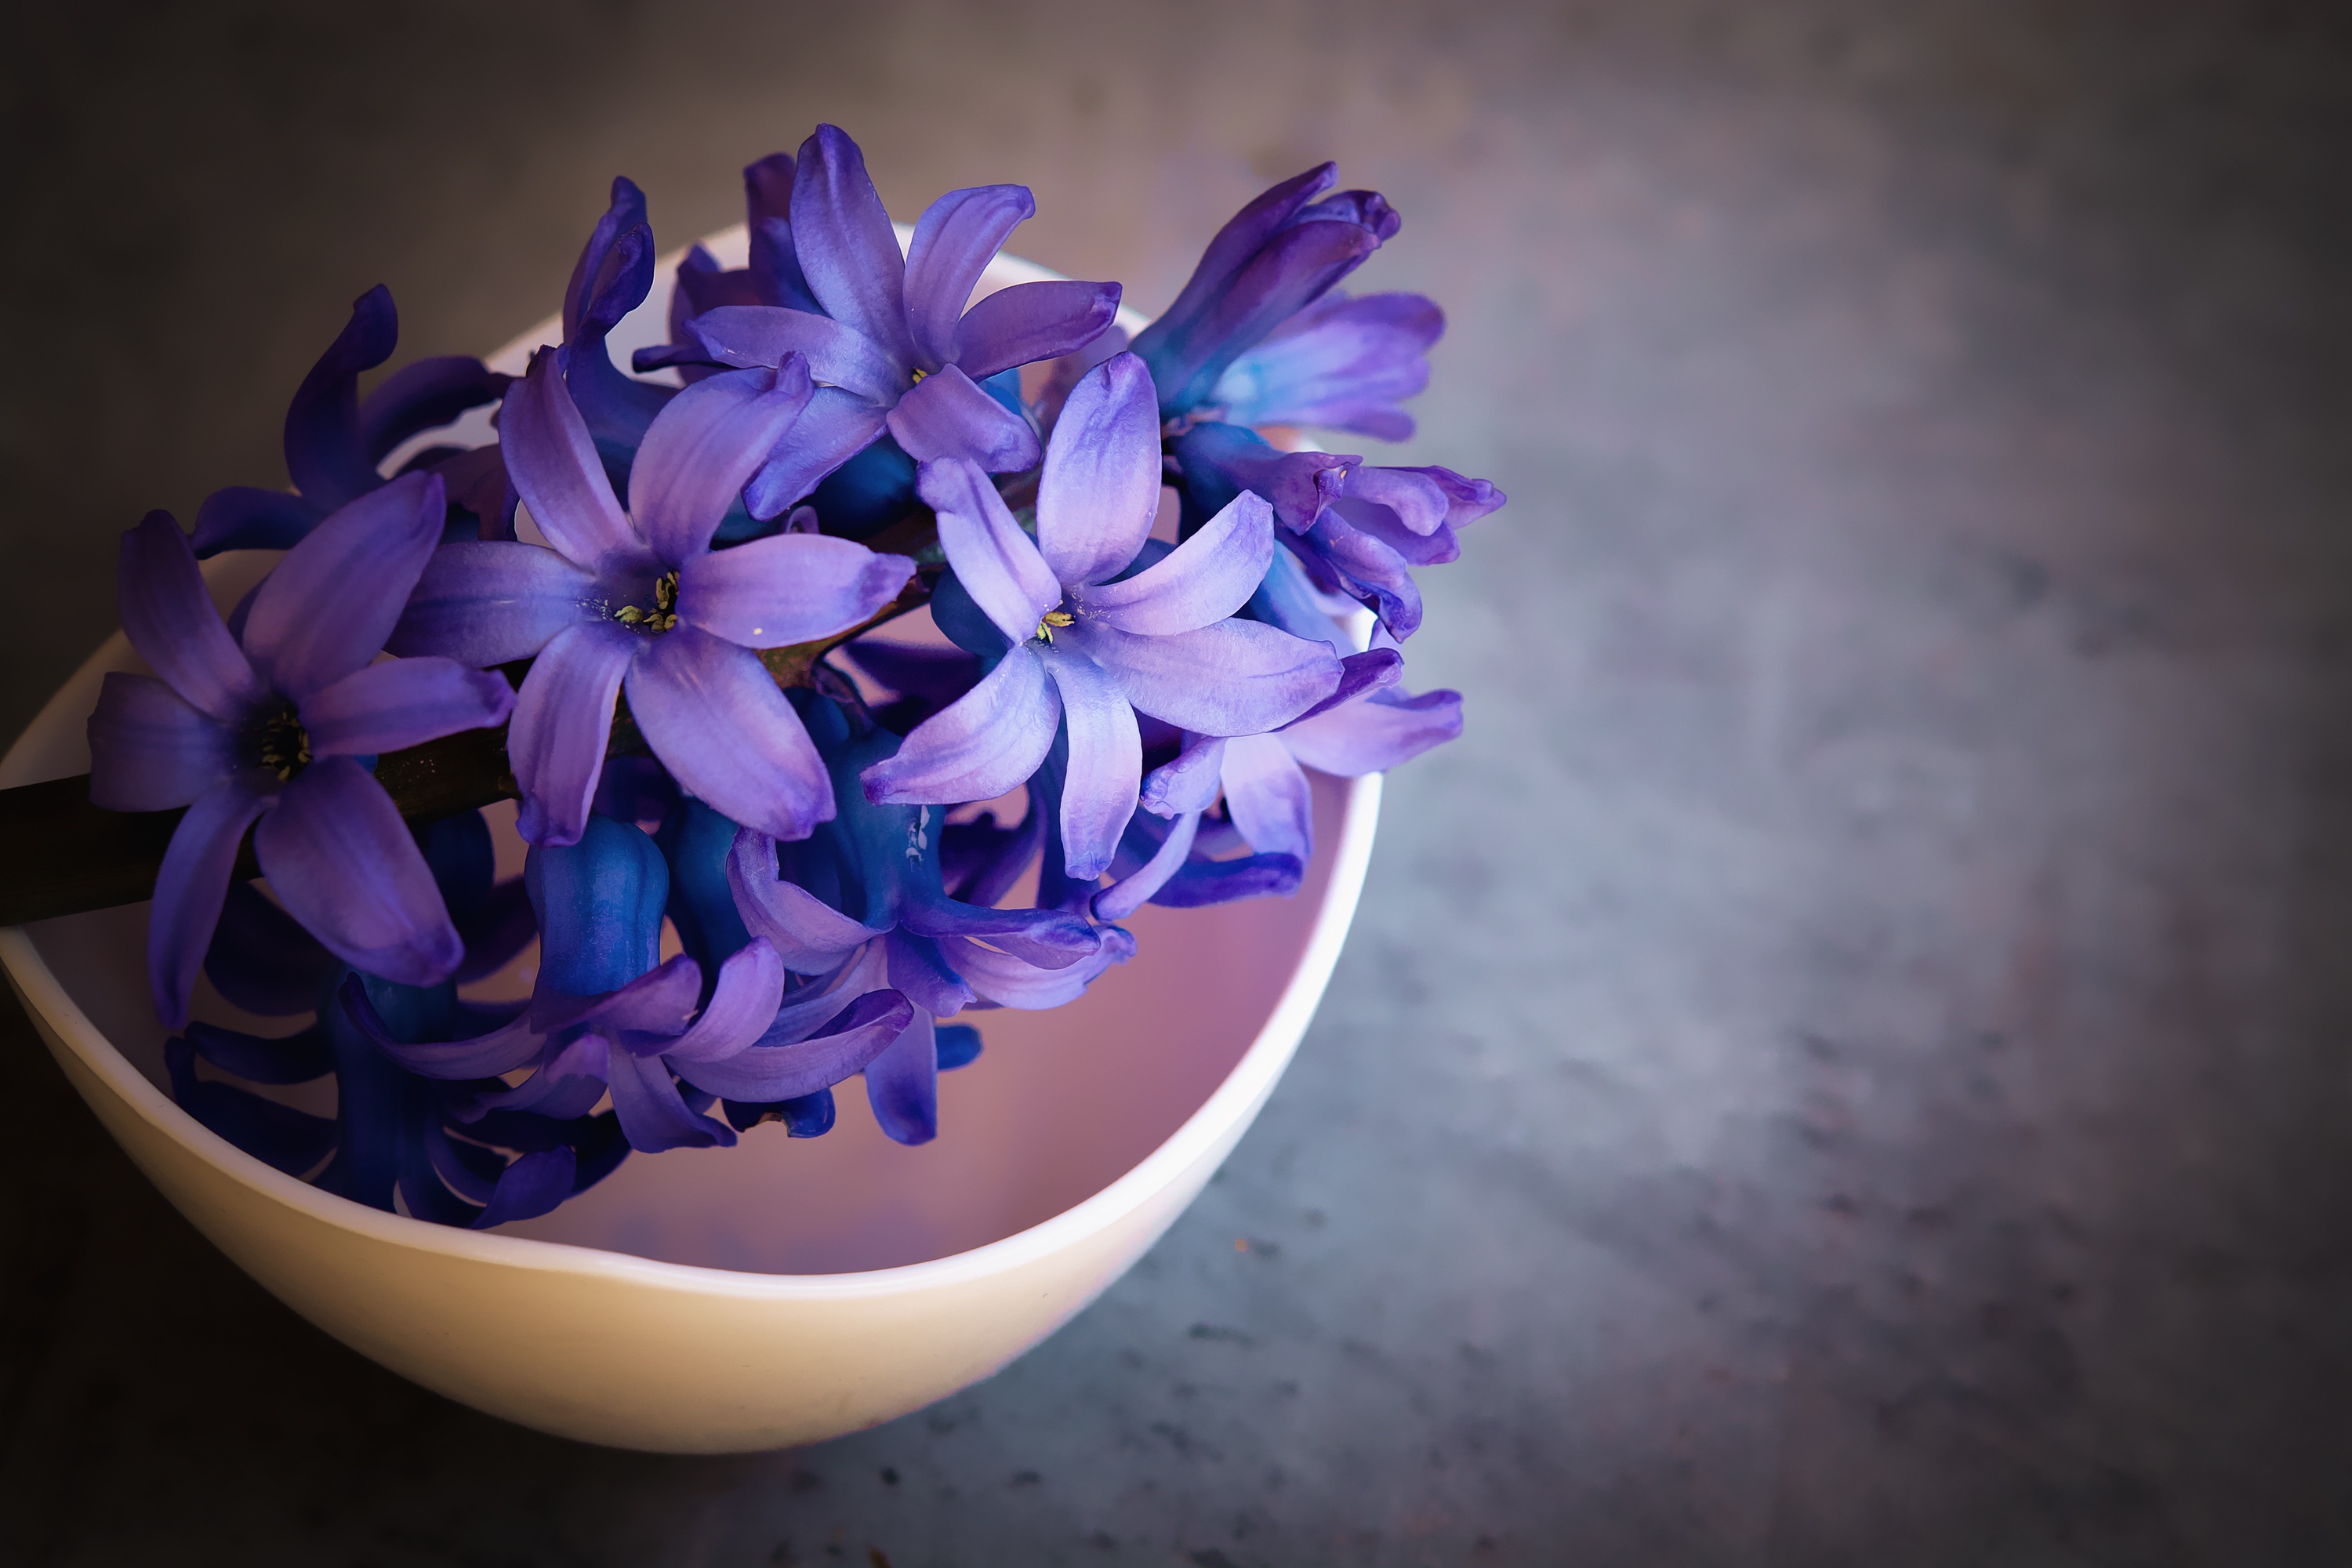
plant, flower, purple, petal, bowl, blue, close, blue flower, deco, flowers, violet, fragrant, early, hyacinth, spring flower, text freedom, macro photography, blue flowers, flower bouquet, flowers photography, fragrant flower